City Lights

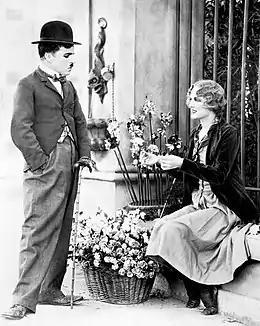
The Tramp meets the Blind Flower Girl and falls in love.

Chaplin's feature "The Circus", released in 1928, was his last film before the motion picture industry embraced sound recording and brought the silent movie era to a close. As his own producer and distributor (part owner of United Artists), Chaplin could still conceive "City Lights" as a silent film. Technically the film was a crossover, as its soundtrack had synchronized music and sound effects but no spoken dialogue. The dialogue was presented on intertitles. Chaplin was first contacted by inventor Eugene Augustin Lauste in 1918 about making a sound film, but he never ended up meeting with Lauste. Chaplin was dismissive about "talkies" and told a reporter that he would "give the talkies three years, that's all." He was also concerned about how to adjust the Little Tramp to sound films.